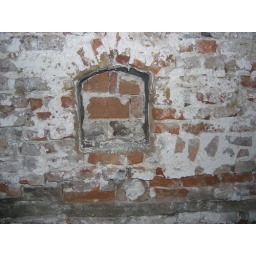
Discovered brick arch window in right hand attic bedroom